Lester Crystal

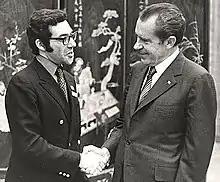
Crystal meeting President Richard Nixon in China during historic visit in 1972

Lester Martin Crystal (September 13, 1934 – June 24, 2020) was an Emmy Award-winning American television news executive best known for being the founding executive producer of the nation’s first hour-long nightly newscast, "The MacNeil/Lehrer NewsHour" (now called the "PBS NewsHour"), and also for being president of NBC News. He joined "The NewsHour" as executive producer in 1983 and was appointed president of MacNeil/Lehrer Productions in 2005, a position he held until his retirement in 2010. Prior to PBS, Crystal had a 20-year career at the National Broadcasting Company, where he served as president of NBC News from 1977–79, executive producer of "NBC Nightly News" from 1973–76, European field producer (based in London) of "NBC Nightly News" from 1970-1973 and producer of "The Huntley-Brinkley Report" from 1968-1970.